Nissan Motor Indonesia

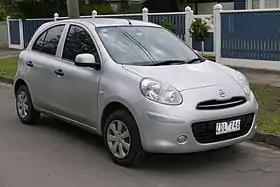
The Nissan Micra in Australia was imported from Indonesia.

Between 2009 and 2014, NMI exported the locally assembled X-Trail to Malaysia and Thailand. NMI supplied the March/Micra to Australia between 2010 and 2013. From 2014 to 2017, the Juke and Livina X-Gear was exported to Thailand. The plant also exported the Grand Livina and Livina X-Gear by knock-down kits to Malaysia later to be assembled by Tan Chong Motor Assemblies between 2007 and 2019.